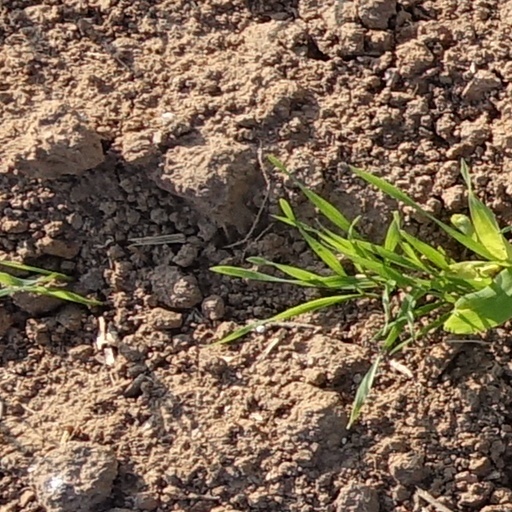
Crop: wheat